Muckhart

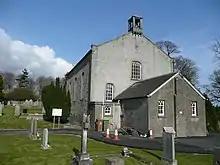
Muckhart Parish Church

A church in Muckhart is mentioned as early as 1470, when its "rector" is listed as John Andrew under the Diocese of St Andrews Cathedral.